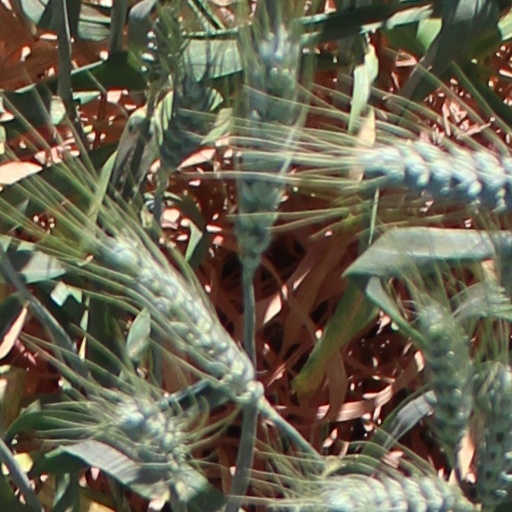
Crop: wheat